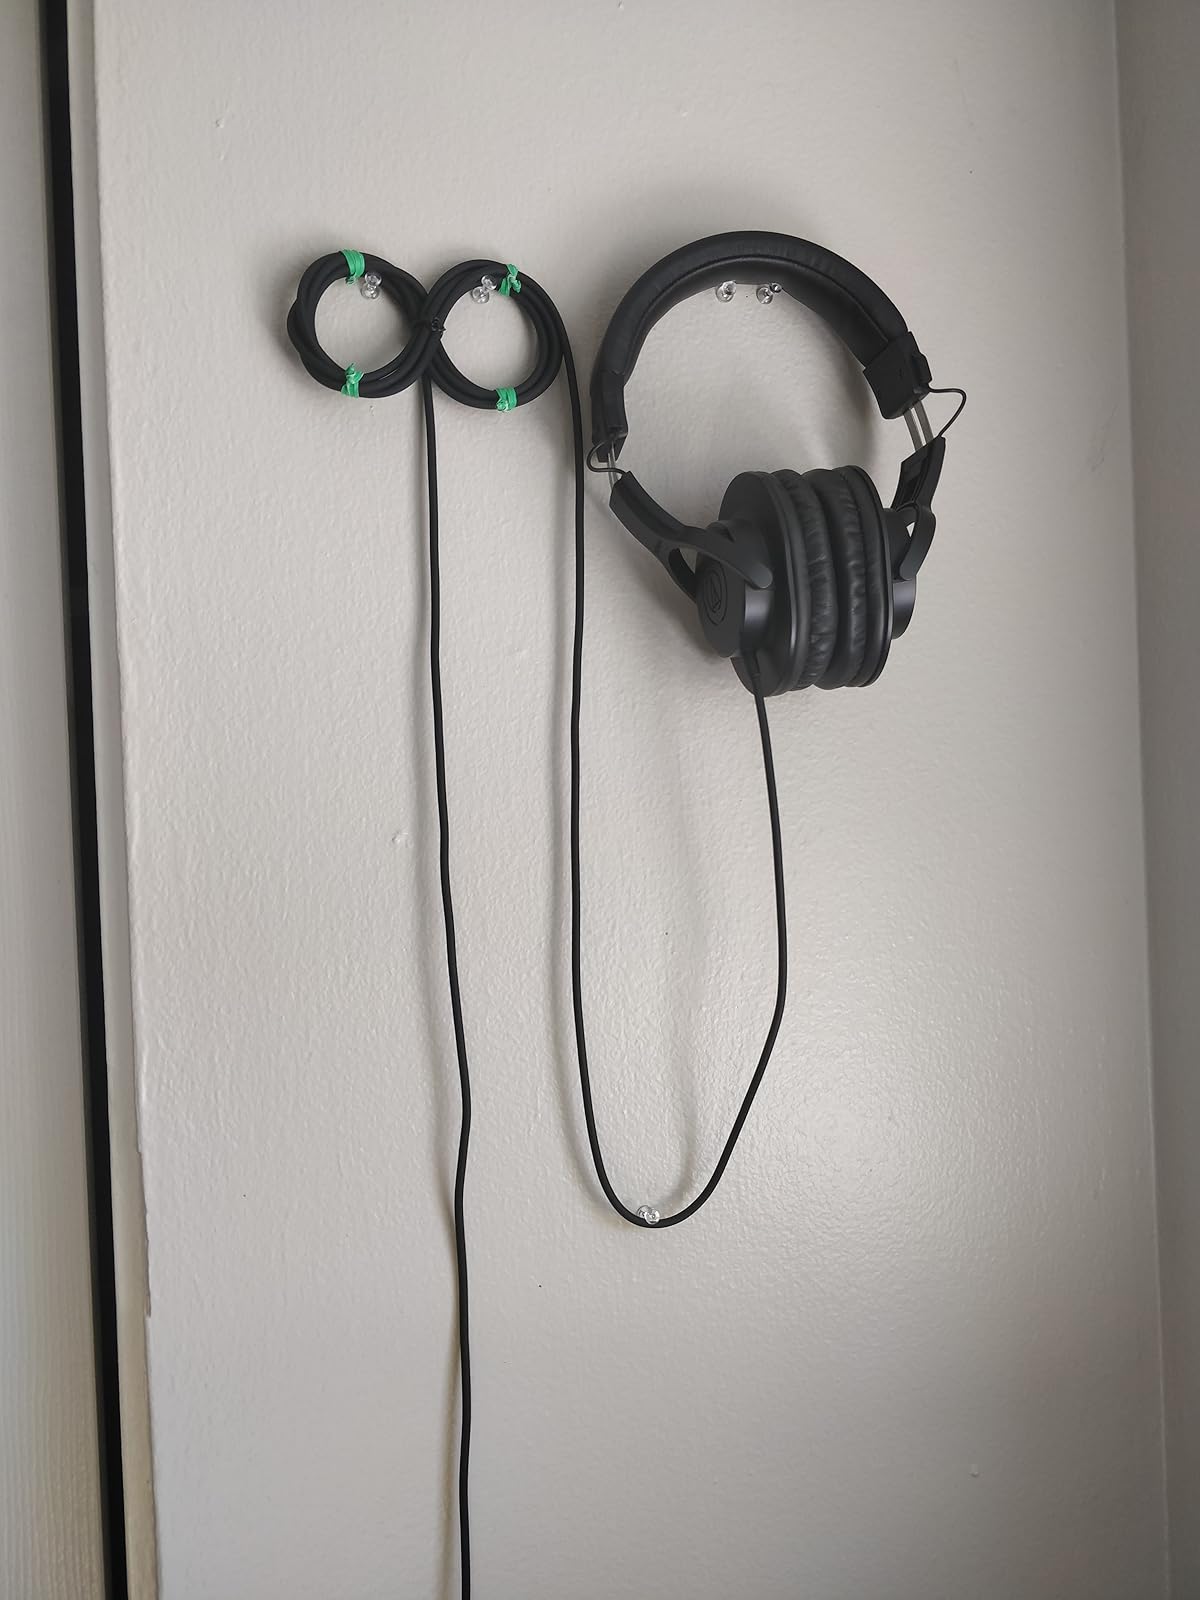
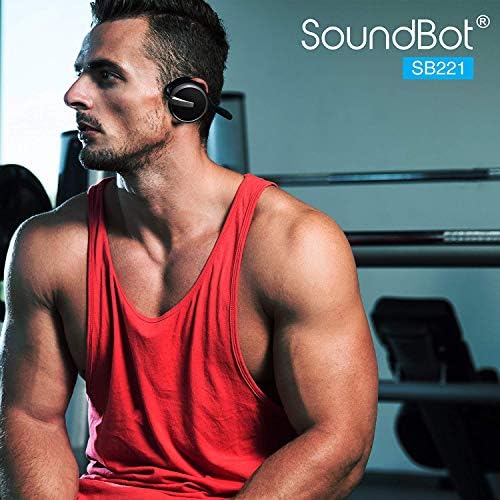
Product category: headphones
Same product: no